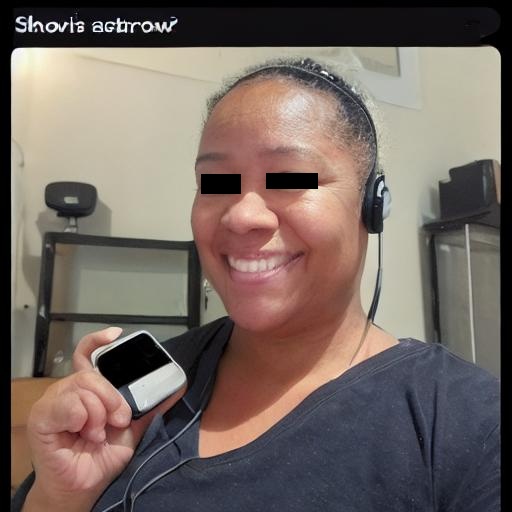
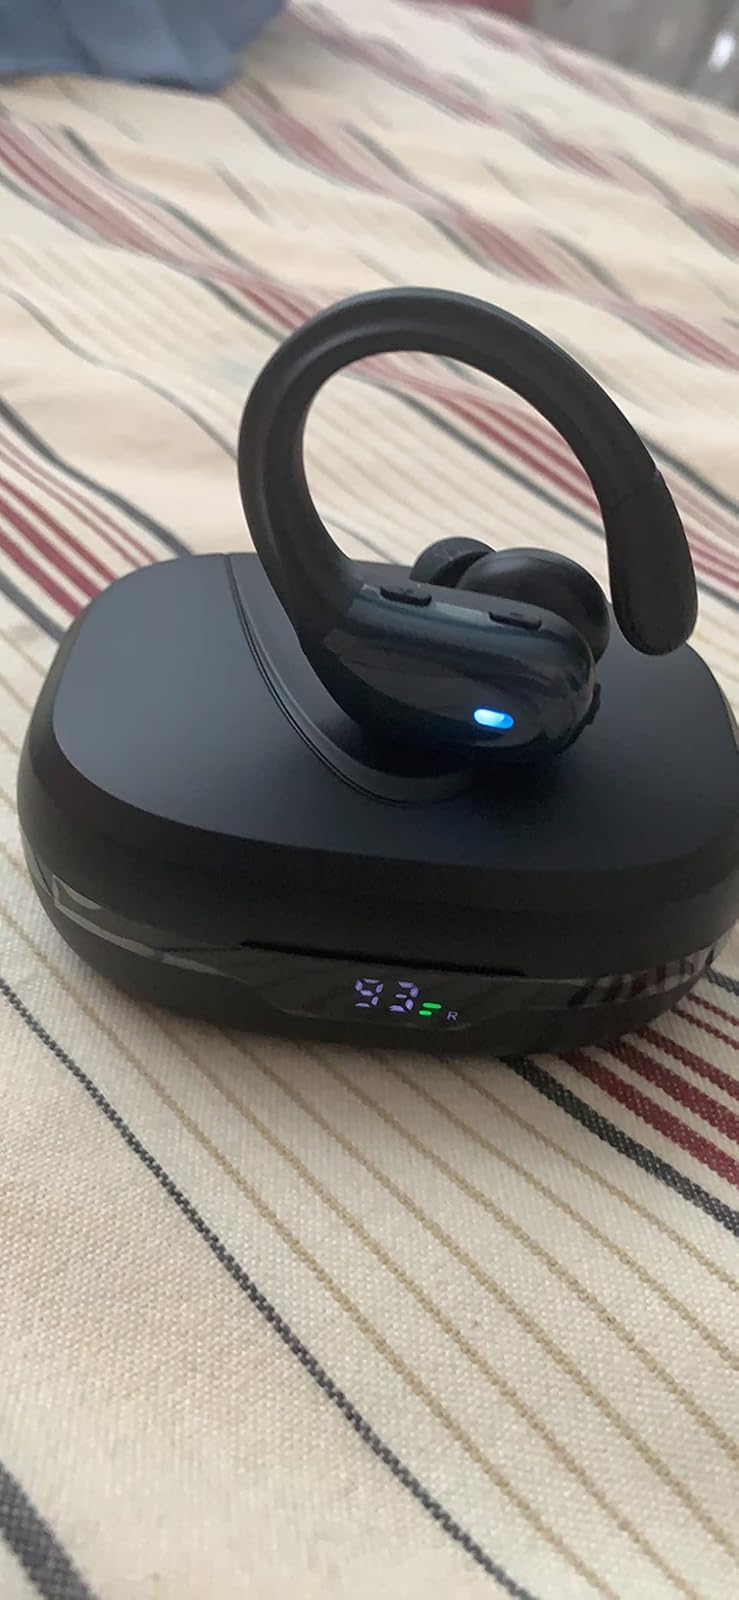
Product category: earbuds
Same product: no